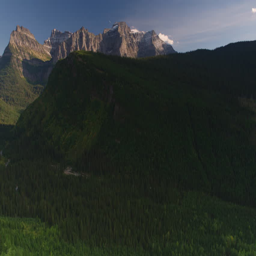
camera pans scenic mountain peaks .